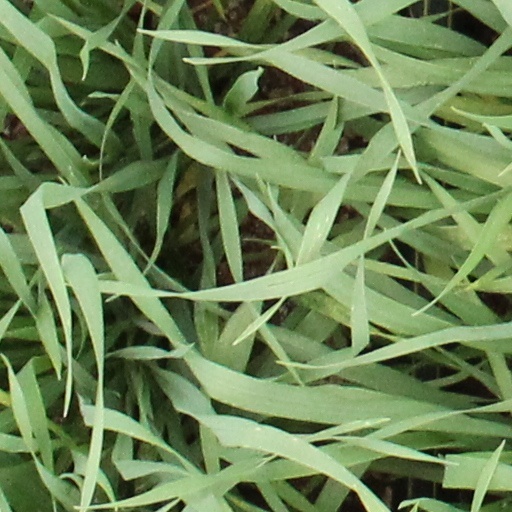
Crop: wheat